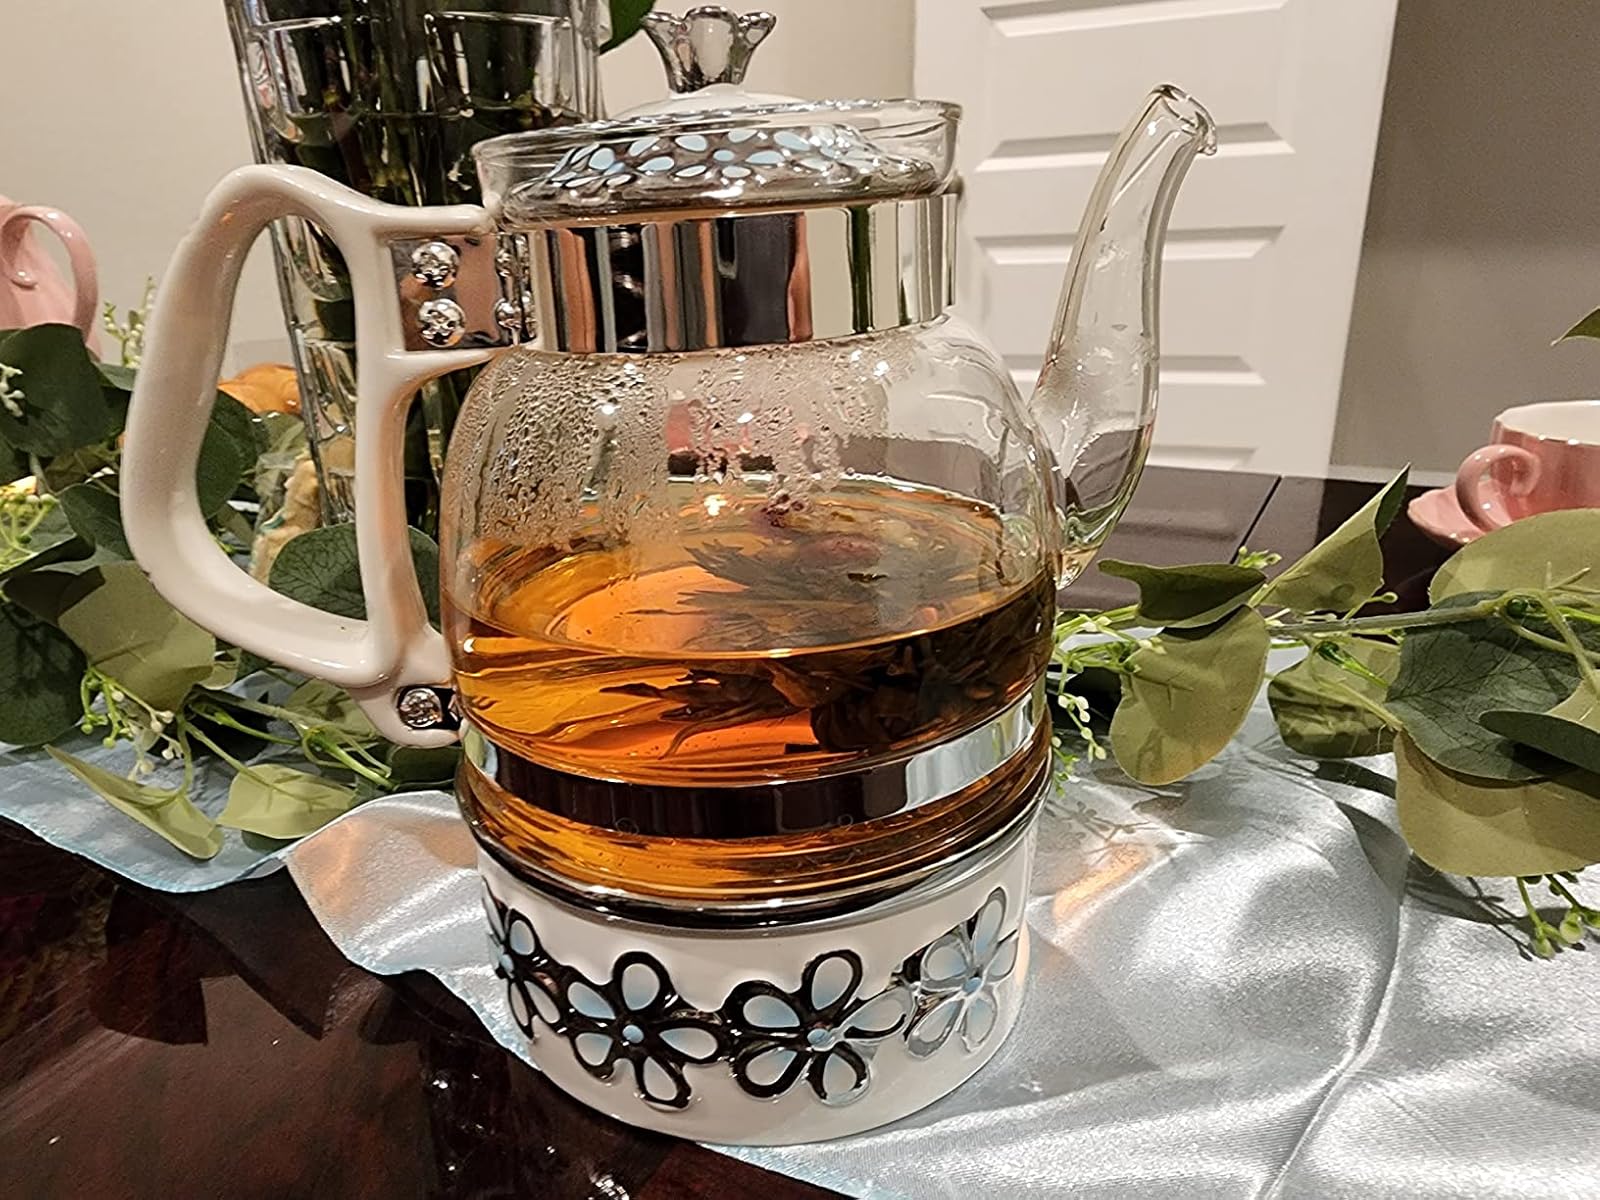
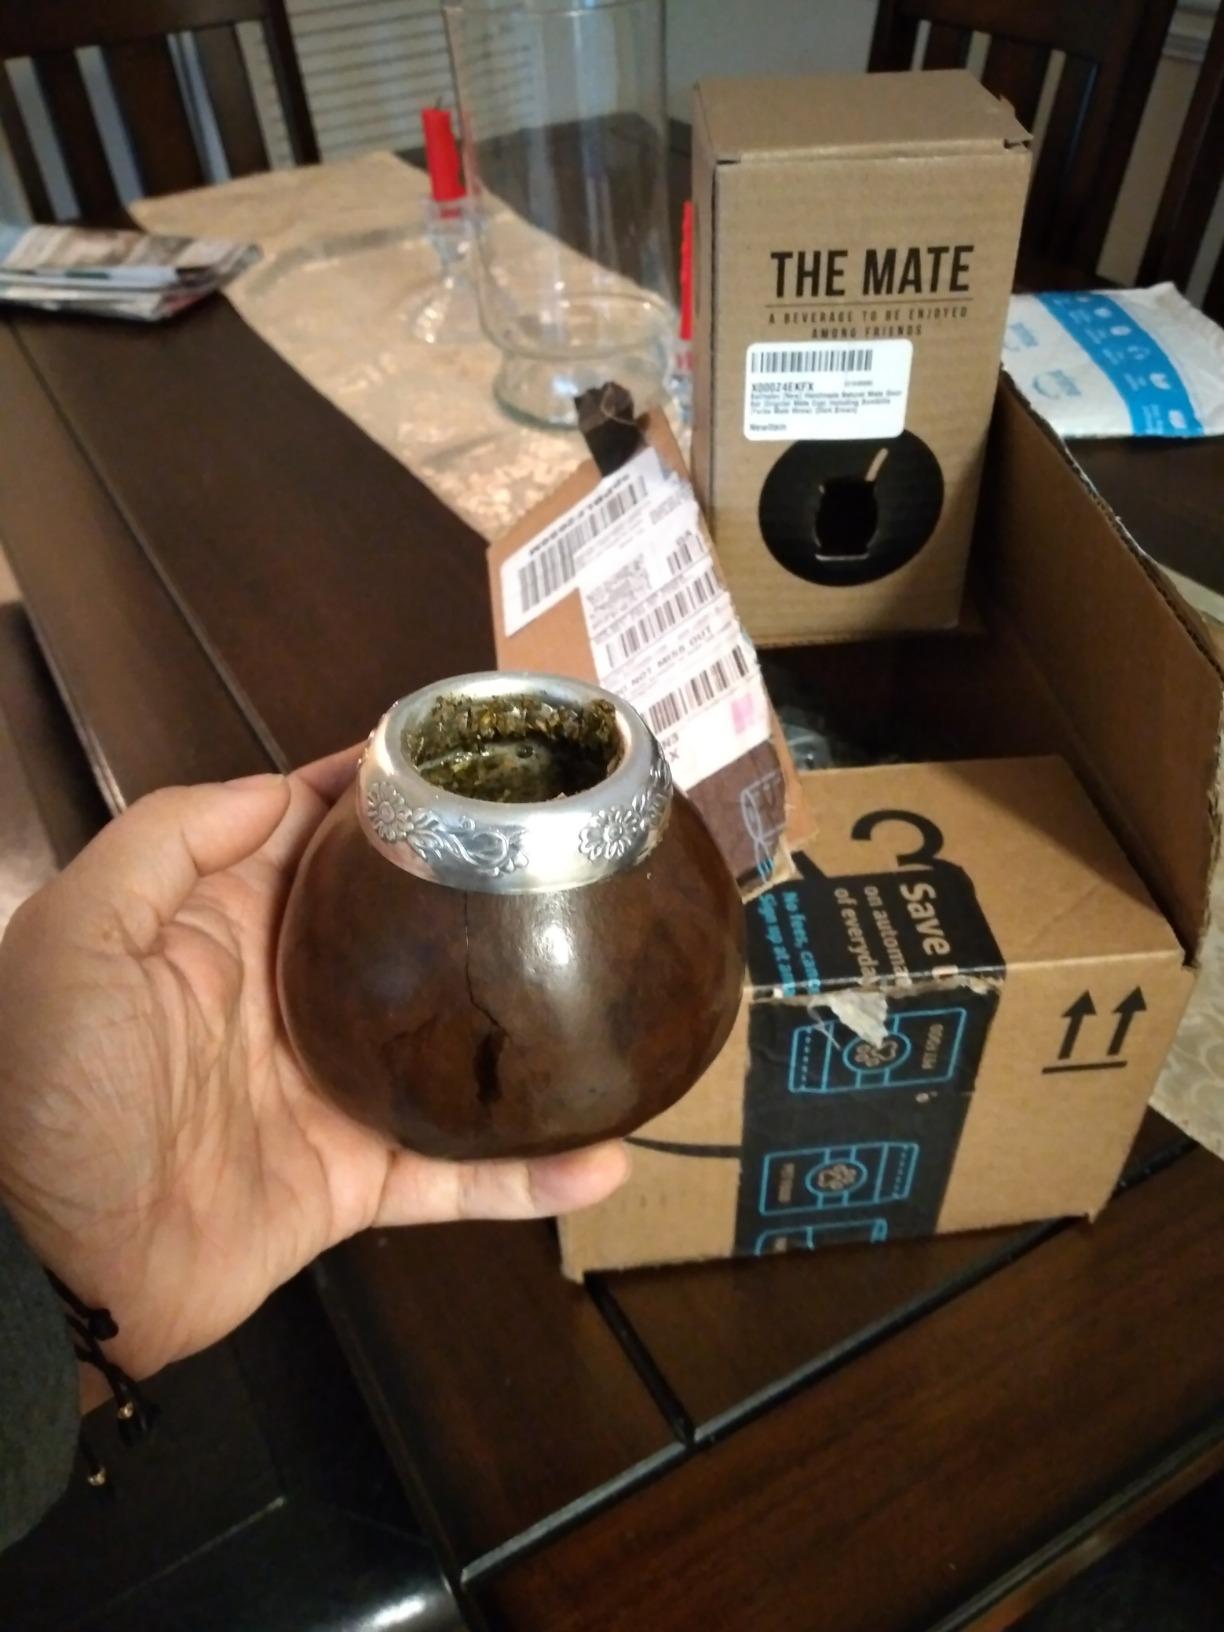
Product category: items_tea
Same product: no